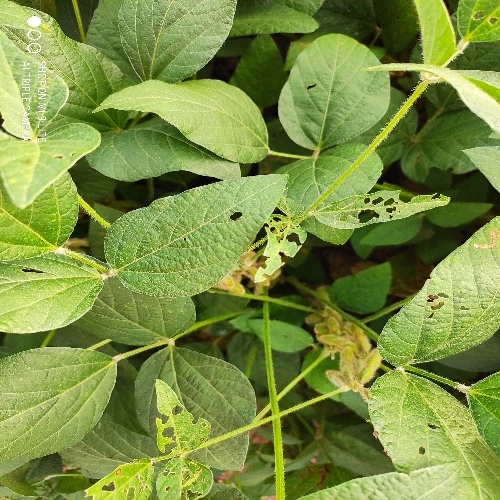
Label: Caterpillar